Scorton Grammar School

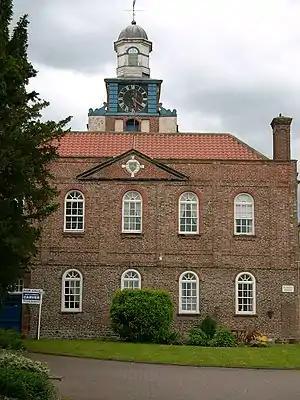
The main school building, after redevelopment

Scorton Grammar School is a former grammar school that was located in Scorton village, in Richmondshire, North Yorkshire, England.